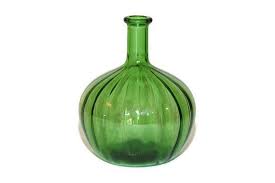
Label: glass